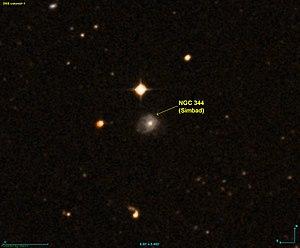
Image créée à l'aide du logiciel Aladin Sky Atlas du Centre de Données astronomiques de Strasbourg et des données de DSS (Digitized Sky Survey).
NGC 344 est une galaxie spirale barrée située dans la constellation de la Baleine. Elle a été découverte par l'astronome américain Frank Muller en 1886.